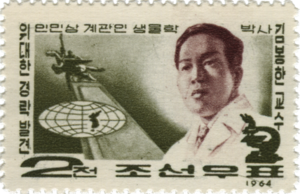
Bong-Han Kim était un chirurgien nord-coréen qui a officié à l'Université de médecine de Pyongyang ainsi qu'à l'Institut Kyung-Rak. Il est notamment connu pour sa découverte du système primo-vasculaire, décrit dans 5 rapports de recherche publiés au début des années 1960.